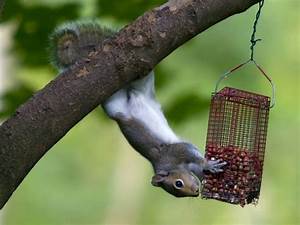
Label: squirrel